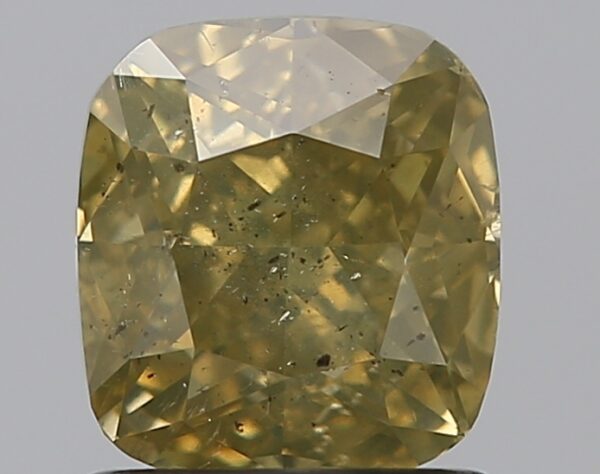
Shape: cushion
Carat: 1.2
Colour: FANCY
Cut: EX
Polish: VG
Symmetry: VG
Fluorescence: M
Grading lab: GIA
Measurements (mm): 6.1 x 5.58 x 3.91